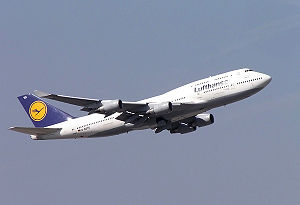
Boeing 747 / Billeder
Boeing 747, populært kaldet jumbojet, er et fire-motoret passagerfly med to passagerdæk bygget af Boeing-fabrikkerne og indtil videre det næststørste passagerfly i brug i dag. Flyet kendes let på sin karakteristiske "pukkel", som indeholder det øverste dæk og cockpittet.